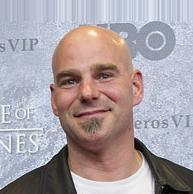
Age: 40